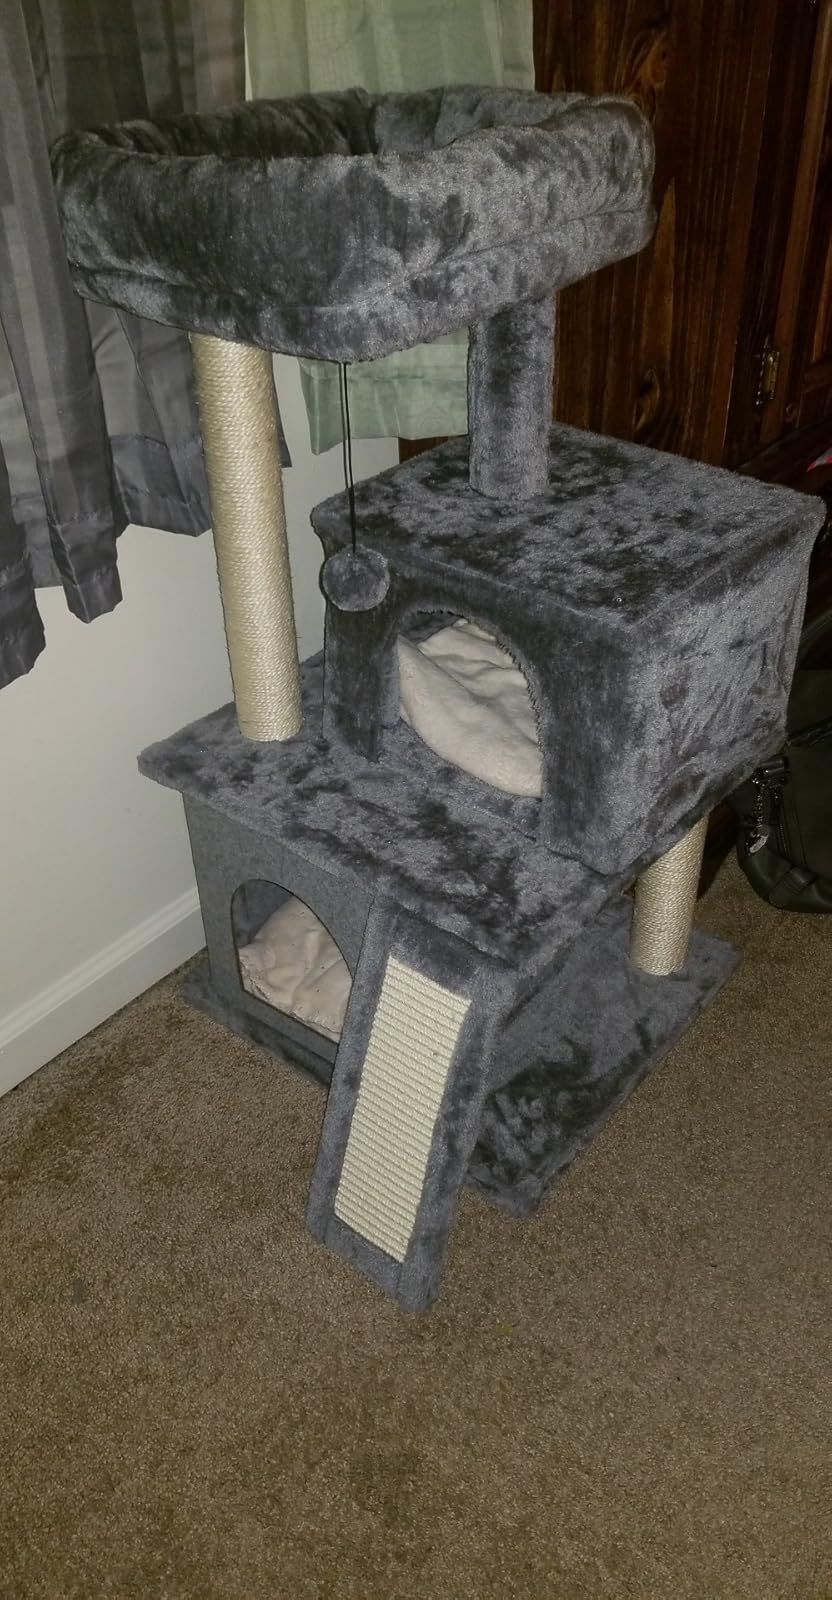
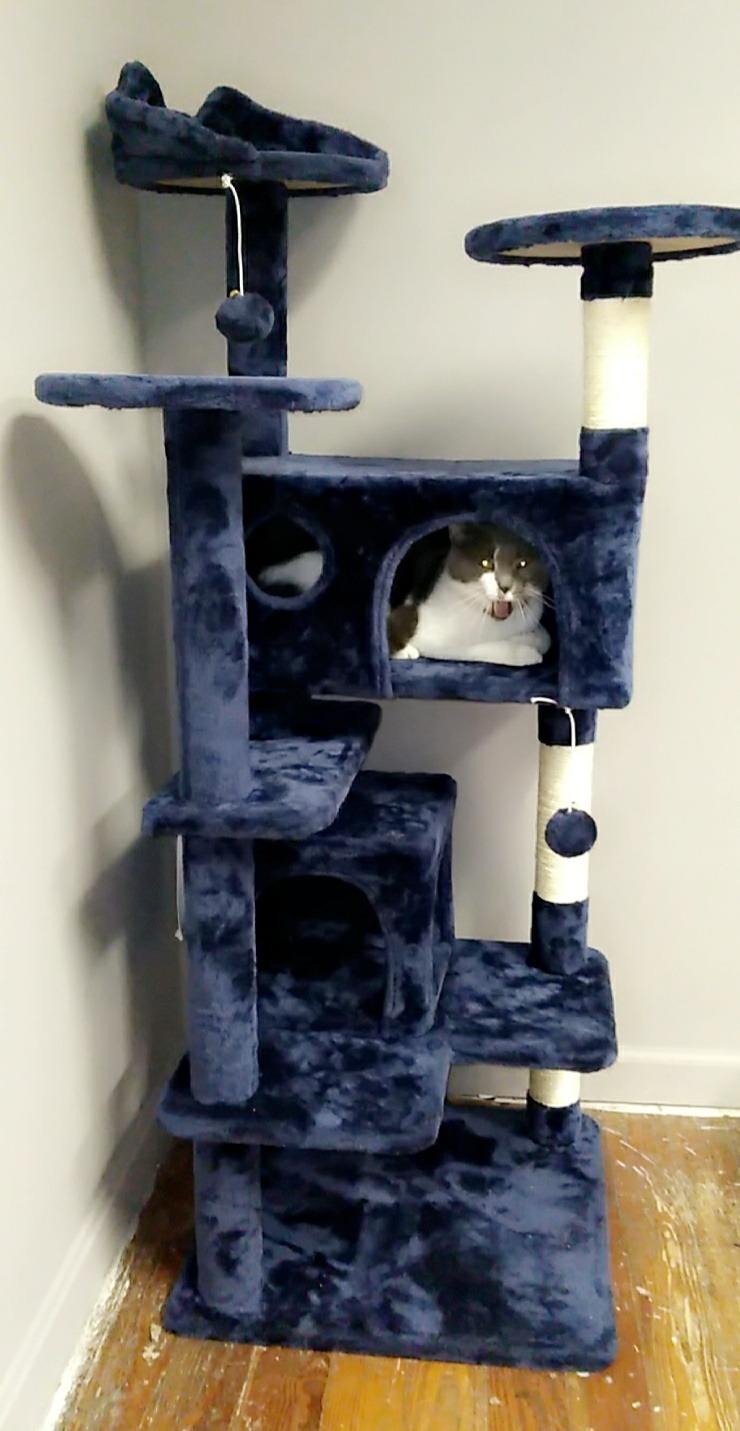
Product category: items_cat tree
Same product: no